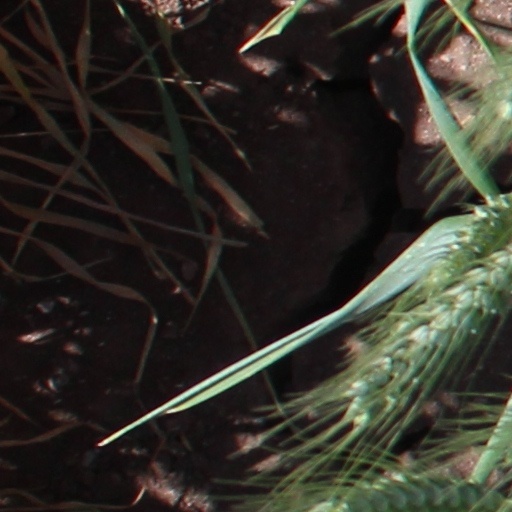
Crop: wheat